Way of the Li Family

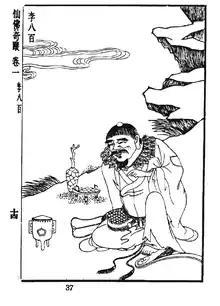
Woodcut illustration of Li Babai, Hong Zicheng's 1602 "Xianfo qizong" (仙佛奇蹤, "Marvelous Traces of Transcendents and Buddhas")

Ge Hong's 317 "Baopuzi" ("Master Who Embraces Simplicity") has the oldest extant references to the Way of the Li Family. They occur in a context (chapter 9, "Daoyi" 道意The Meaning of "the Way") where Ge argued against many ancient customs of Chinese folk religion, including shamanism and sacrifices. He explained his personal "conviction that ghosts and gods have no power" and dismissed all sacrifices to temple gods as useless.